Ocre

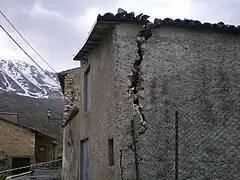
A house damaged by the earthquake of 2009

In the Middle Ages, the fortified village of San Panfilo controlled the lower L'Aquila valley, and the monasteries of the Holy Spirit and Sant Angelo attracted many pilgrims. At that time, the barons of Ocre also controlled the neighboring municipalities.